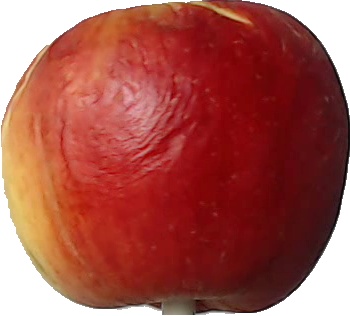
Label: apple_red_yellow_1